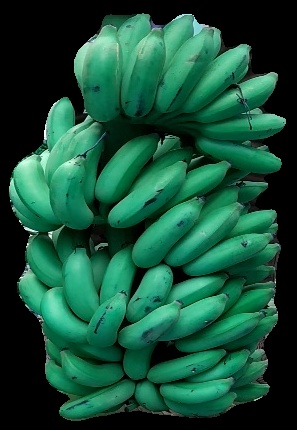
Variety: elakki-bale
Grade: grade1